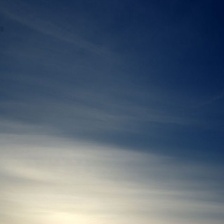
Cloud type: Cirrus